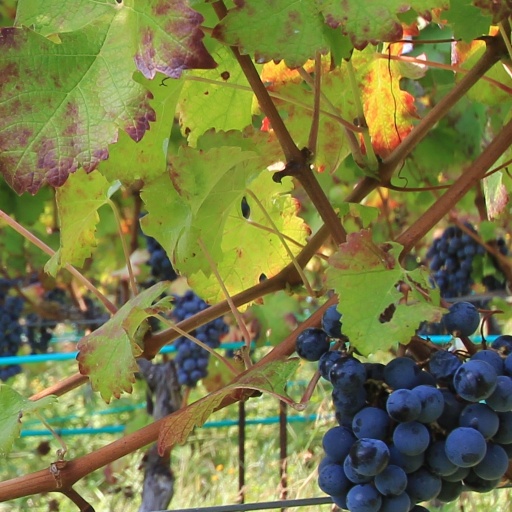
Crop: grape